Émile Bernard (chef)

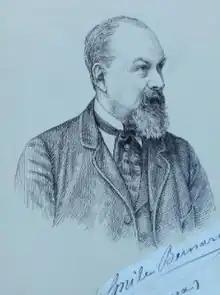

Emile Bernard (5 April 1826 – 31 August 1897) was a French chef best known as joint author of a recipe book, "La Cuisine Classique", which became a classic of French cuisine.